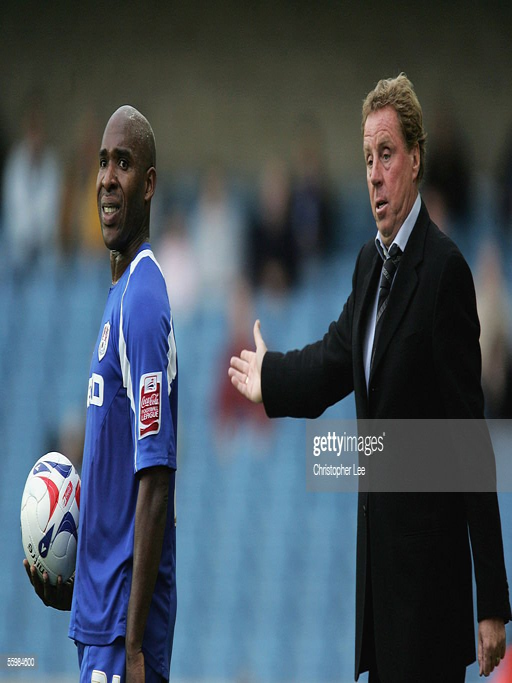
football player looks on with football player during the match .